History of Newcastle, New South Wales

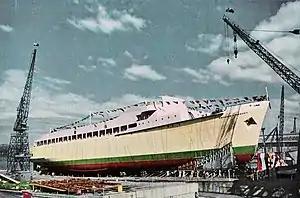
under construction at the State Dockyard in 1957

Newcastle has a small shipbuilding industry, which has declined since the 1970s. In recent years the only major ship-construction contract awarded to the area was the construction of the s.